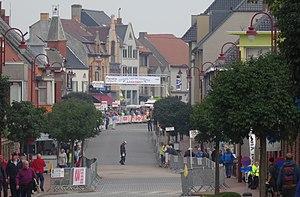
Reportage photographique réalisé le mercredi 24 septembre à l'occasion du départ et du début de la course du Circuit du Houtland 2014 à Lichtervelde, Belgique.